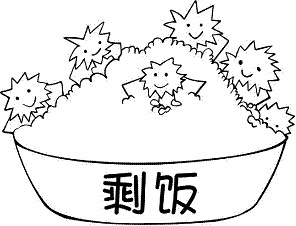
Label: trash